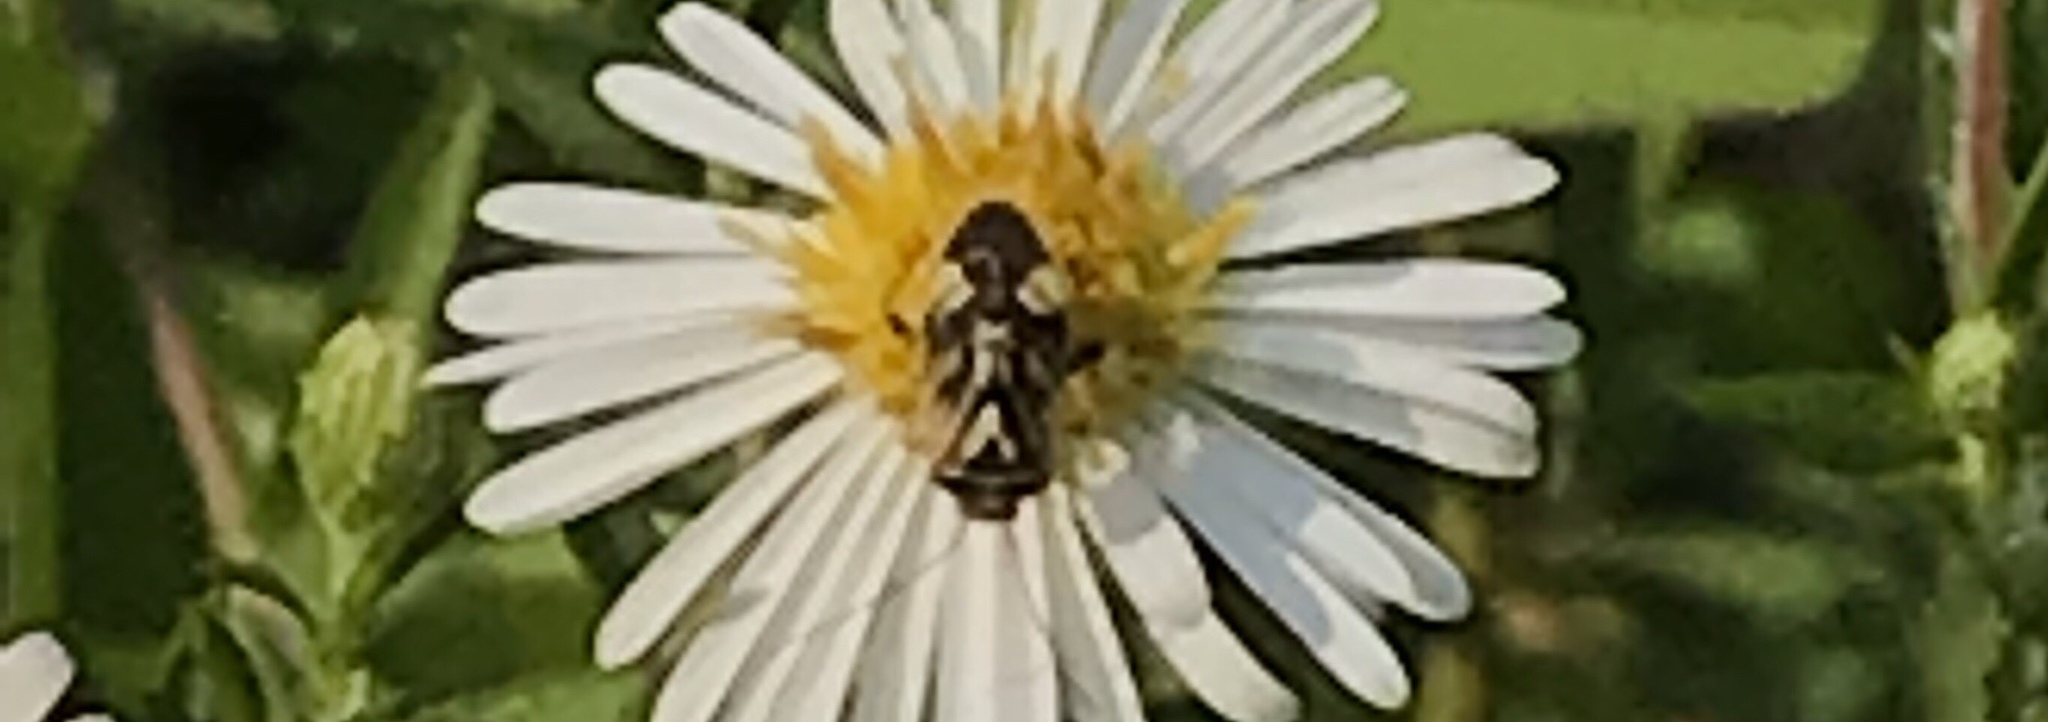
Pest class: lygus_bug